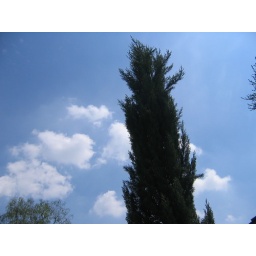
tree with sky in background